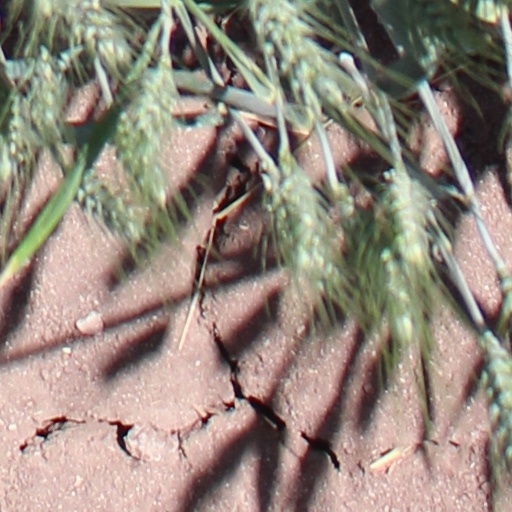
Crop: wheat